Dick Mine

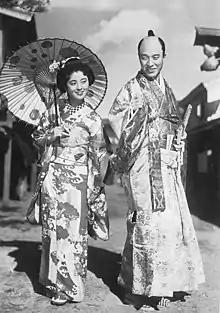
A still from the 1939 film "Singing Lovebirds": Dick Mine (right) with co-star Tomiko Hattori.

was a Japanese singer. His recording career spanned nearly the entire Shōwa era.